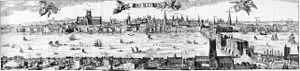
Londres [lɔ̃dʁ] est la capitale et la plus grande ville d'Angleterre et du Royaume-Uni. La ville est située près de l'estuaire de la Tamise dans le sud-est de l'Angleterre. Londinium a été fondée par les Romains il y a presque 2 000 ans. La Cité de Londres, le noyau historique de Londres avec une superficie de seulement 1,12 miles carrés conserve des frontières qui suivent de près ses limites médiévales. Londres est gouvernée par le maire de Londres et l'Assemblée de Londres.